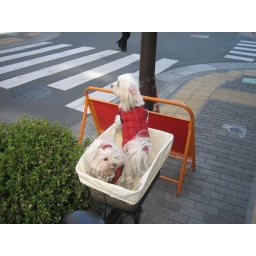
funny looking dogs in someone's bike basket